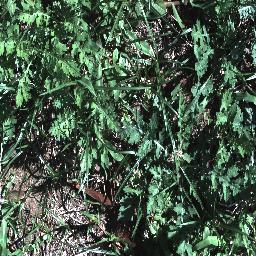
Label: parthenium